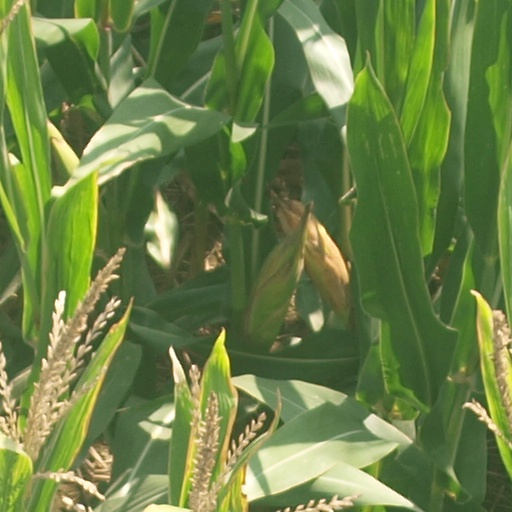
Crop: maize; corn